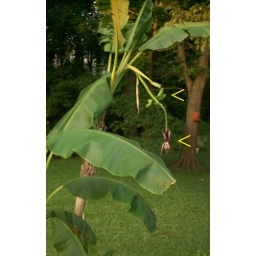
View showing the green bananas and the flower on their stalk, below them